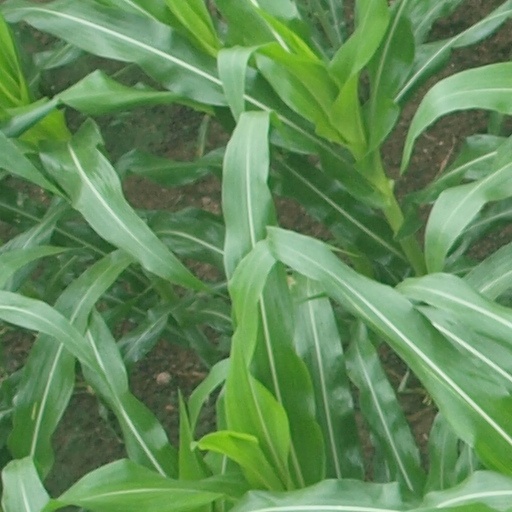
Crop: maize; corn